Tomahawk chop

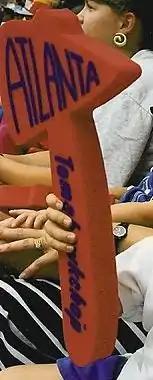
A foam tomahawk

A foam tomahawk is a foam rubber sports paraphernalia item (like a foam №. 1 finger) in the shape of a tomahawk, often used to accompany the tomahawk chop. They were first created in 1991 for the Atlanta Braves baseball team following their adoption of the tomahawk chop.